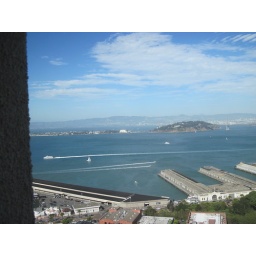
A day walking around SF. Random pictures of beautiful building and steets. A day walking around San Francisco. Random pictures of beautiful streets and buildings.